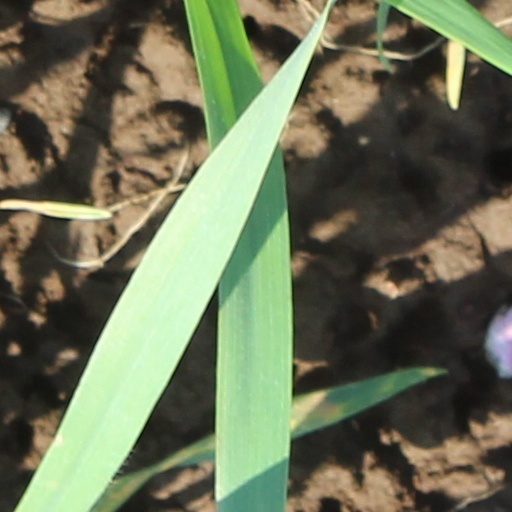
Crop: wheat